The Gold Racket

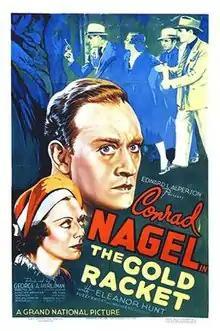
Theatrical release poster

The Gold Racket is a 1937 American crime film directed by Louis J. Gasnier and written by David S. Levy. The film stars Conrad Nagel, Eleanor Hunt, in the third of their "G-Man" film series as well as Fuzzy Knight, Frank Milan, Jack Duffy and Albert J. Smith. The film was released on April 10, 1937, by Grand National Films Inc.